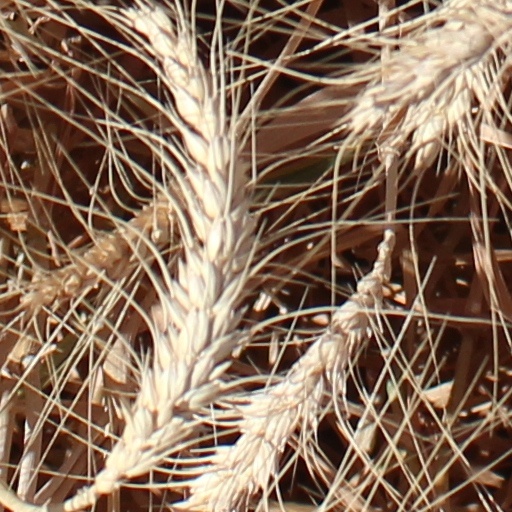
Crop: wheat